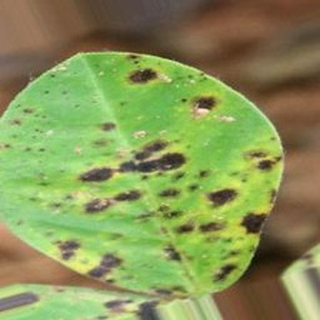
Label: groundnut_late_leaf_spot